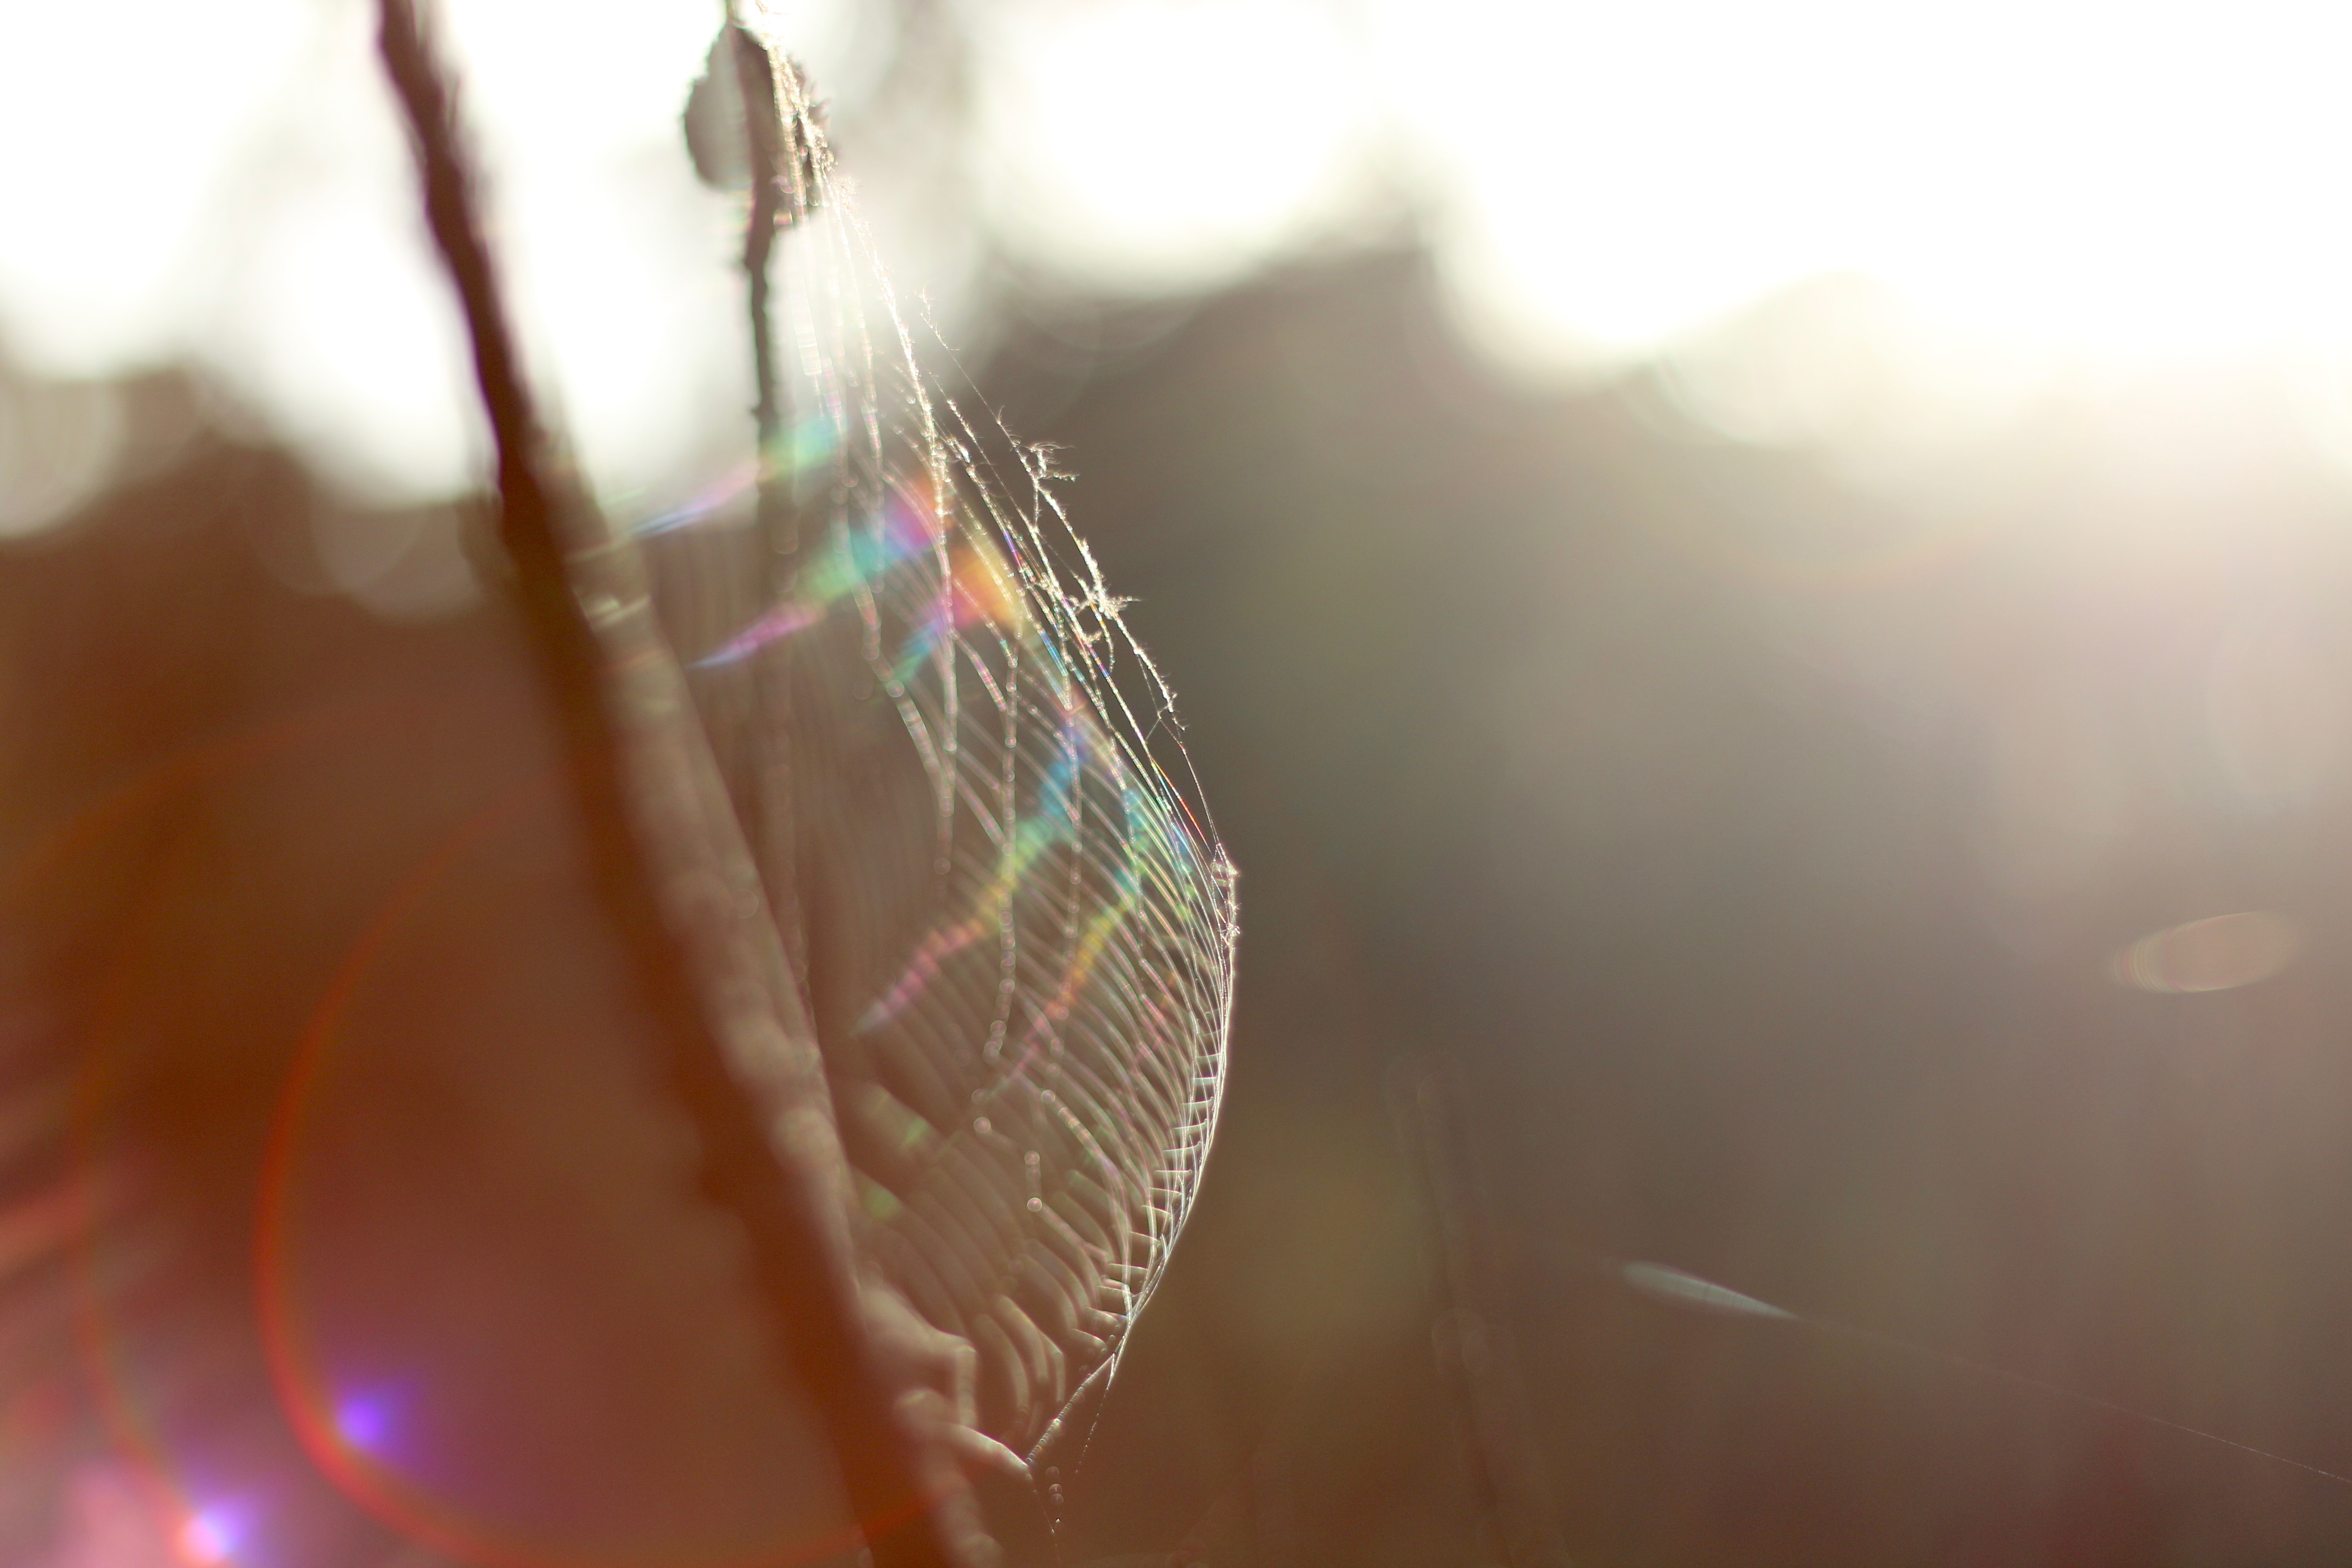
water, light, photography, sunlight, glass, color, material, invertebrate, close up, shape, macro photography, liquid bubble